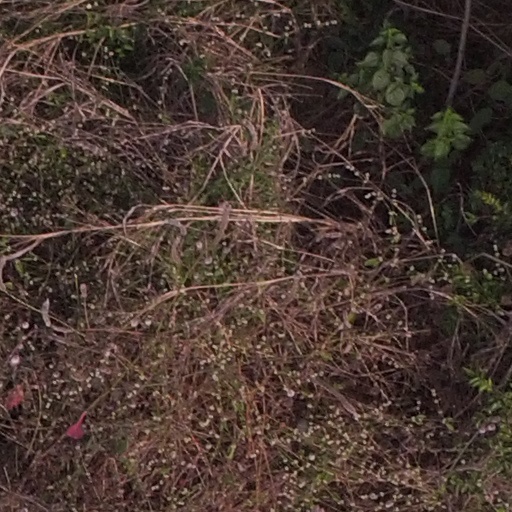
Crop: maize; corn